Albert Rubens

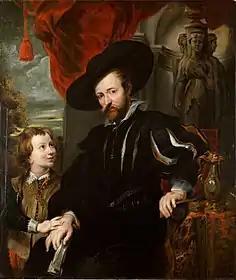
circle of Rubens, "Rubens with his son Albert", 1622–1650, Art Collection of the University Göttingen

Albert Rubens (1614–1657), was the eldest son of Peter Paul Rubens and Isabella Brant. His research as a philologist and scholar of antiquity gained him the recognition of fellow scholars throughout Europe. He held an official position in the government of the Habsburg Netherlands as a secretary of the Privy Council of the Habsburg Netherlands.